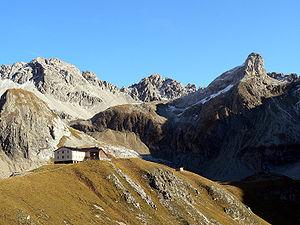
Le sentier européen E5 est un sentier européen de grande randonnée.